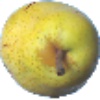
Label: Pear Monster 1